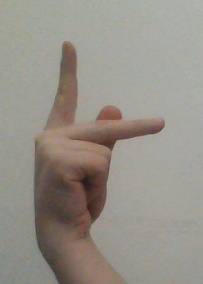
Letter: dha